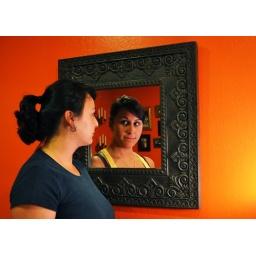
24 of 365 &amp;quot;Reflections&amp;quot; Tonight I went over to Colleens house for some trashy tv/picture taking girl time